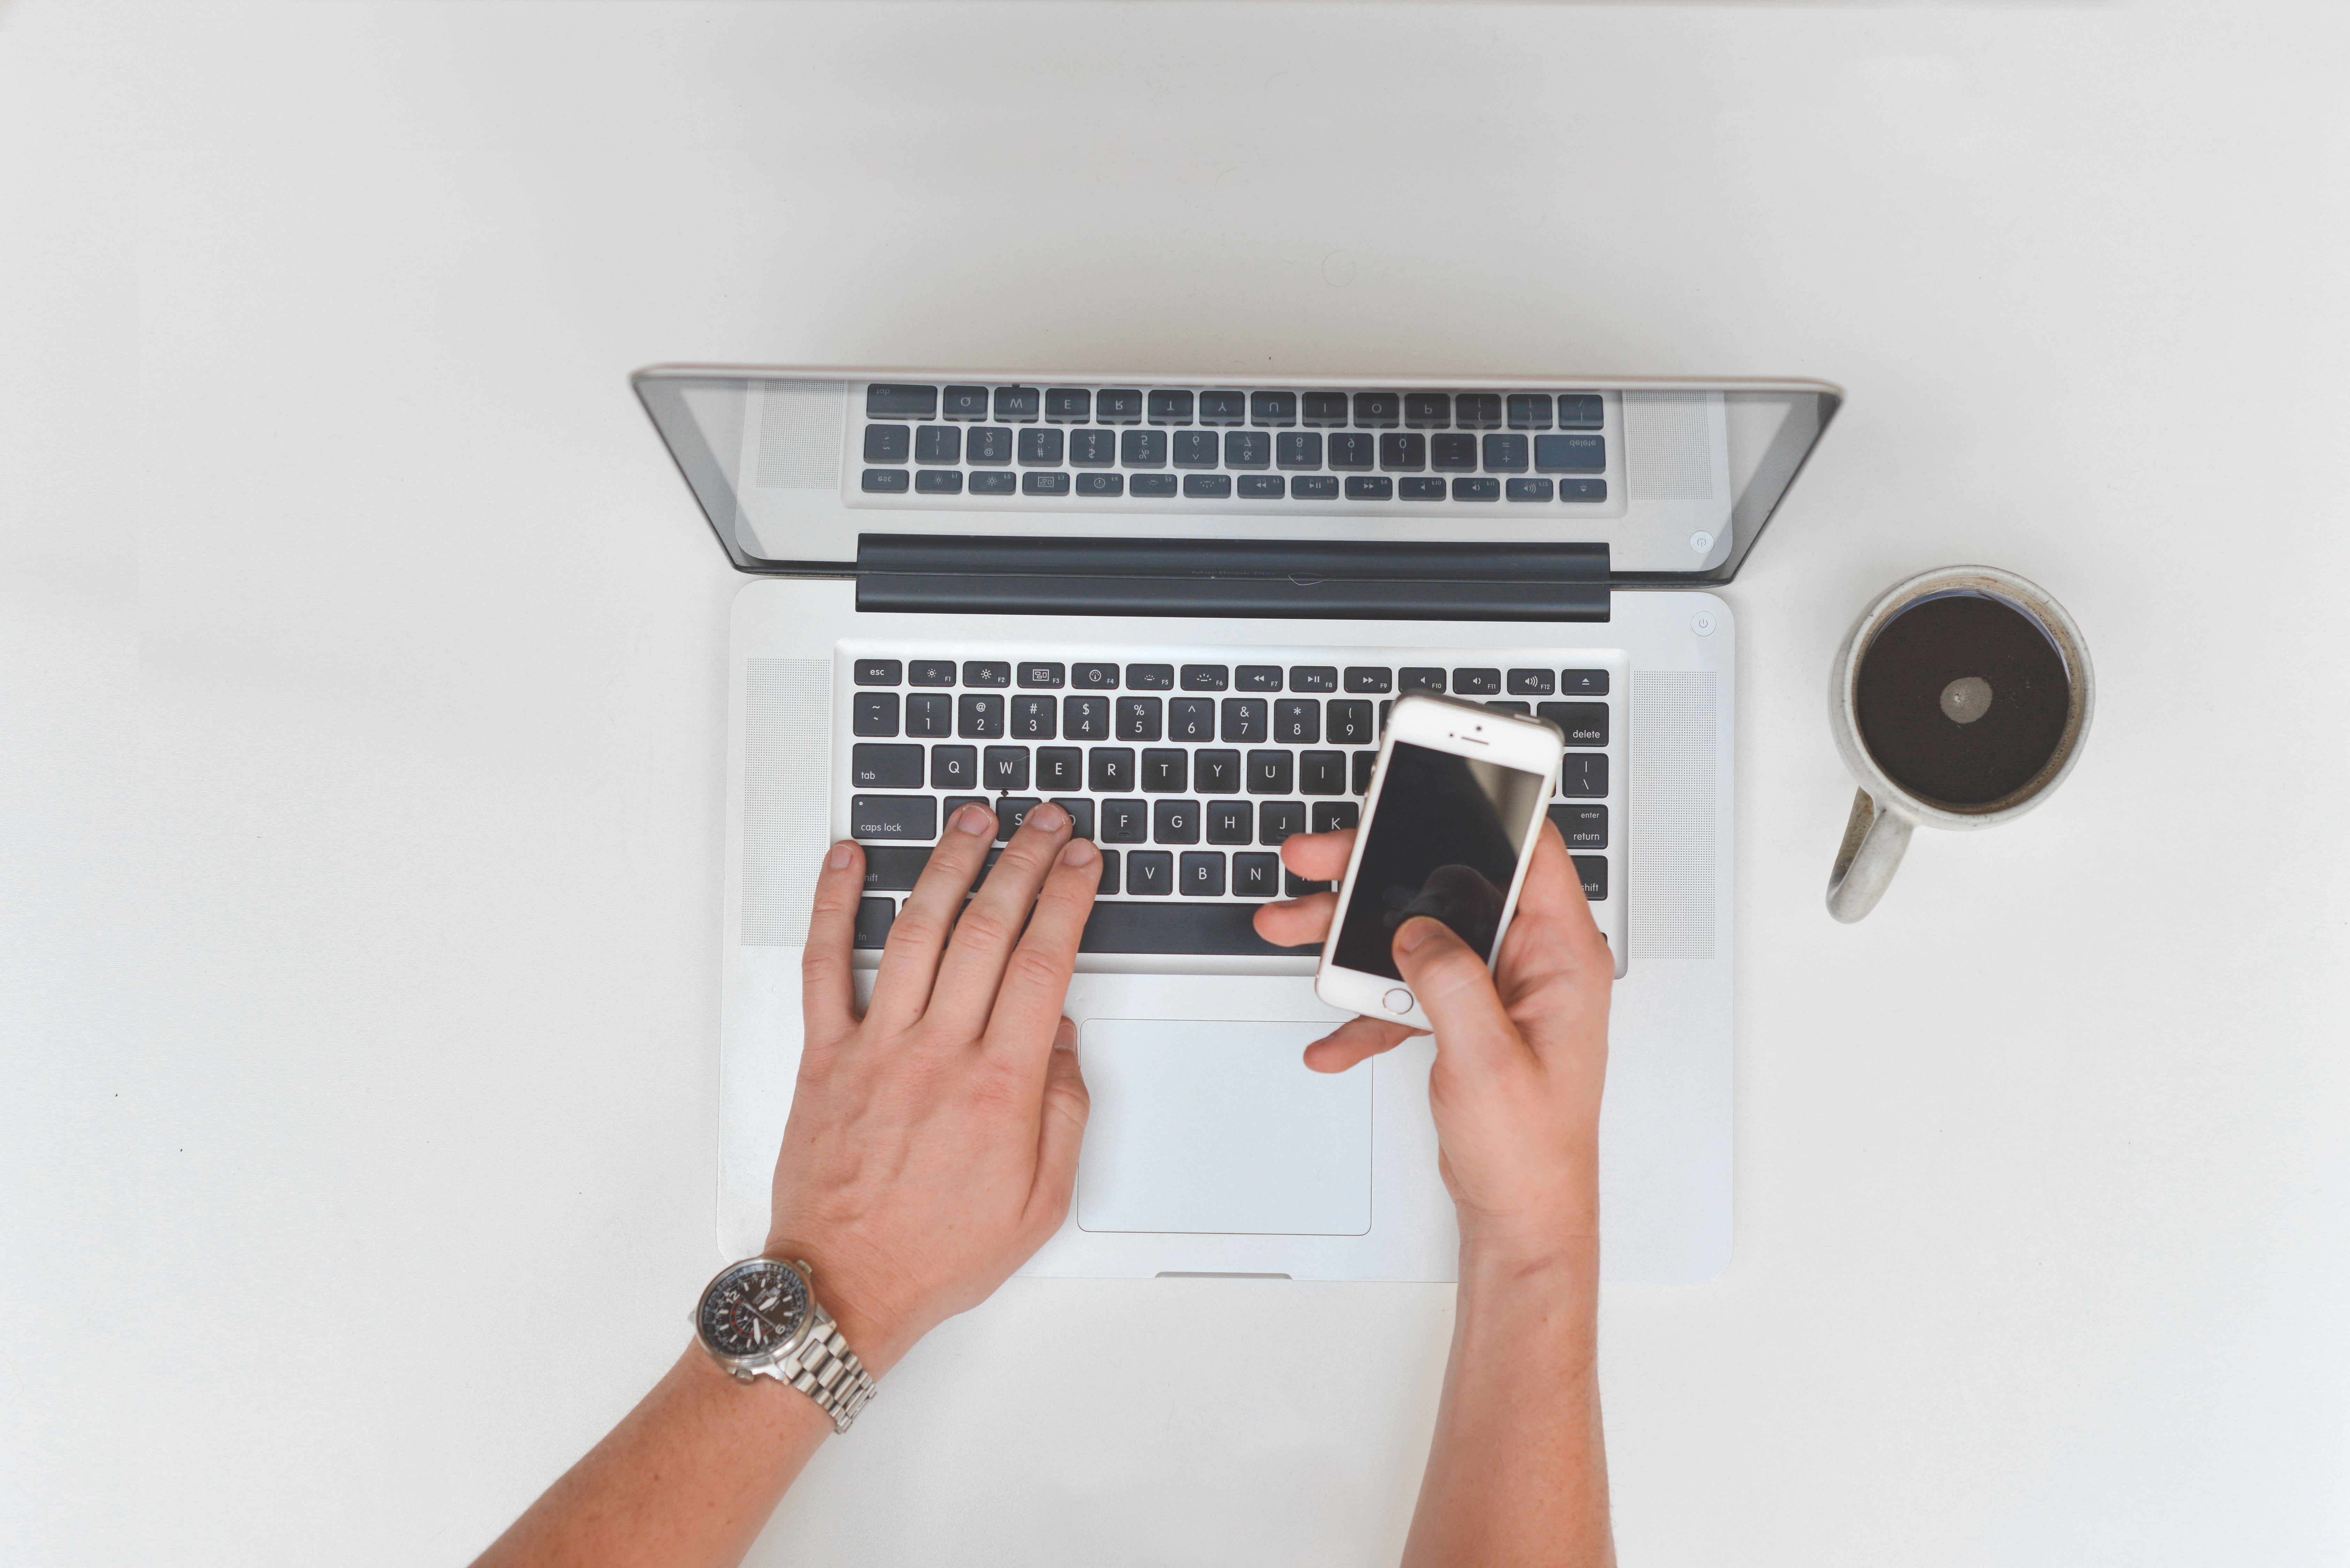
laptop, desk, computer, smartphone, work, hand, typing, table, coffee, technology, white, cup, finger, office, communication, professional, business, cell phone, brand, product, design, hands, call, workplace